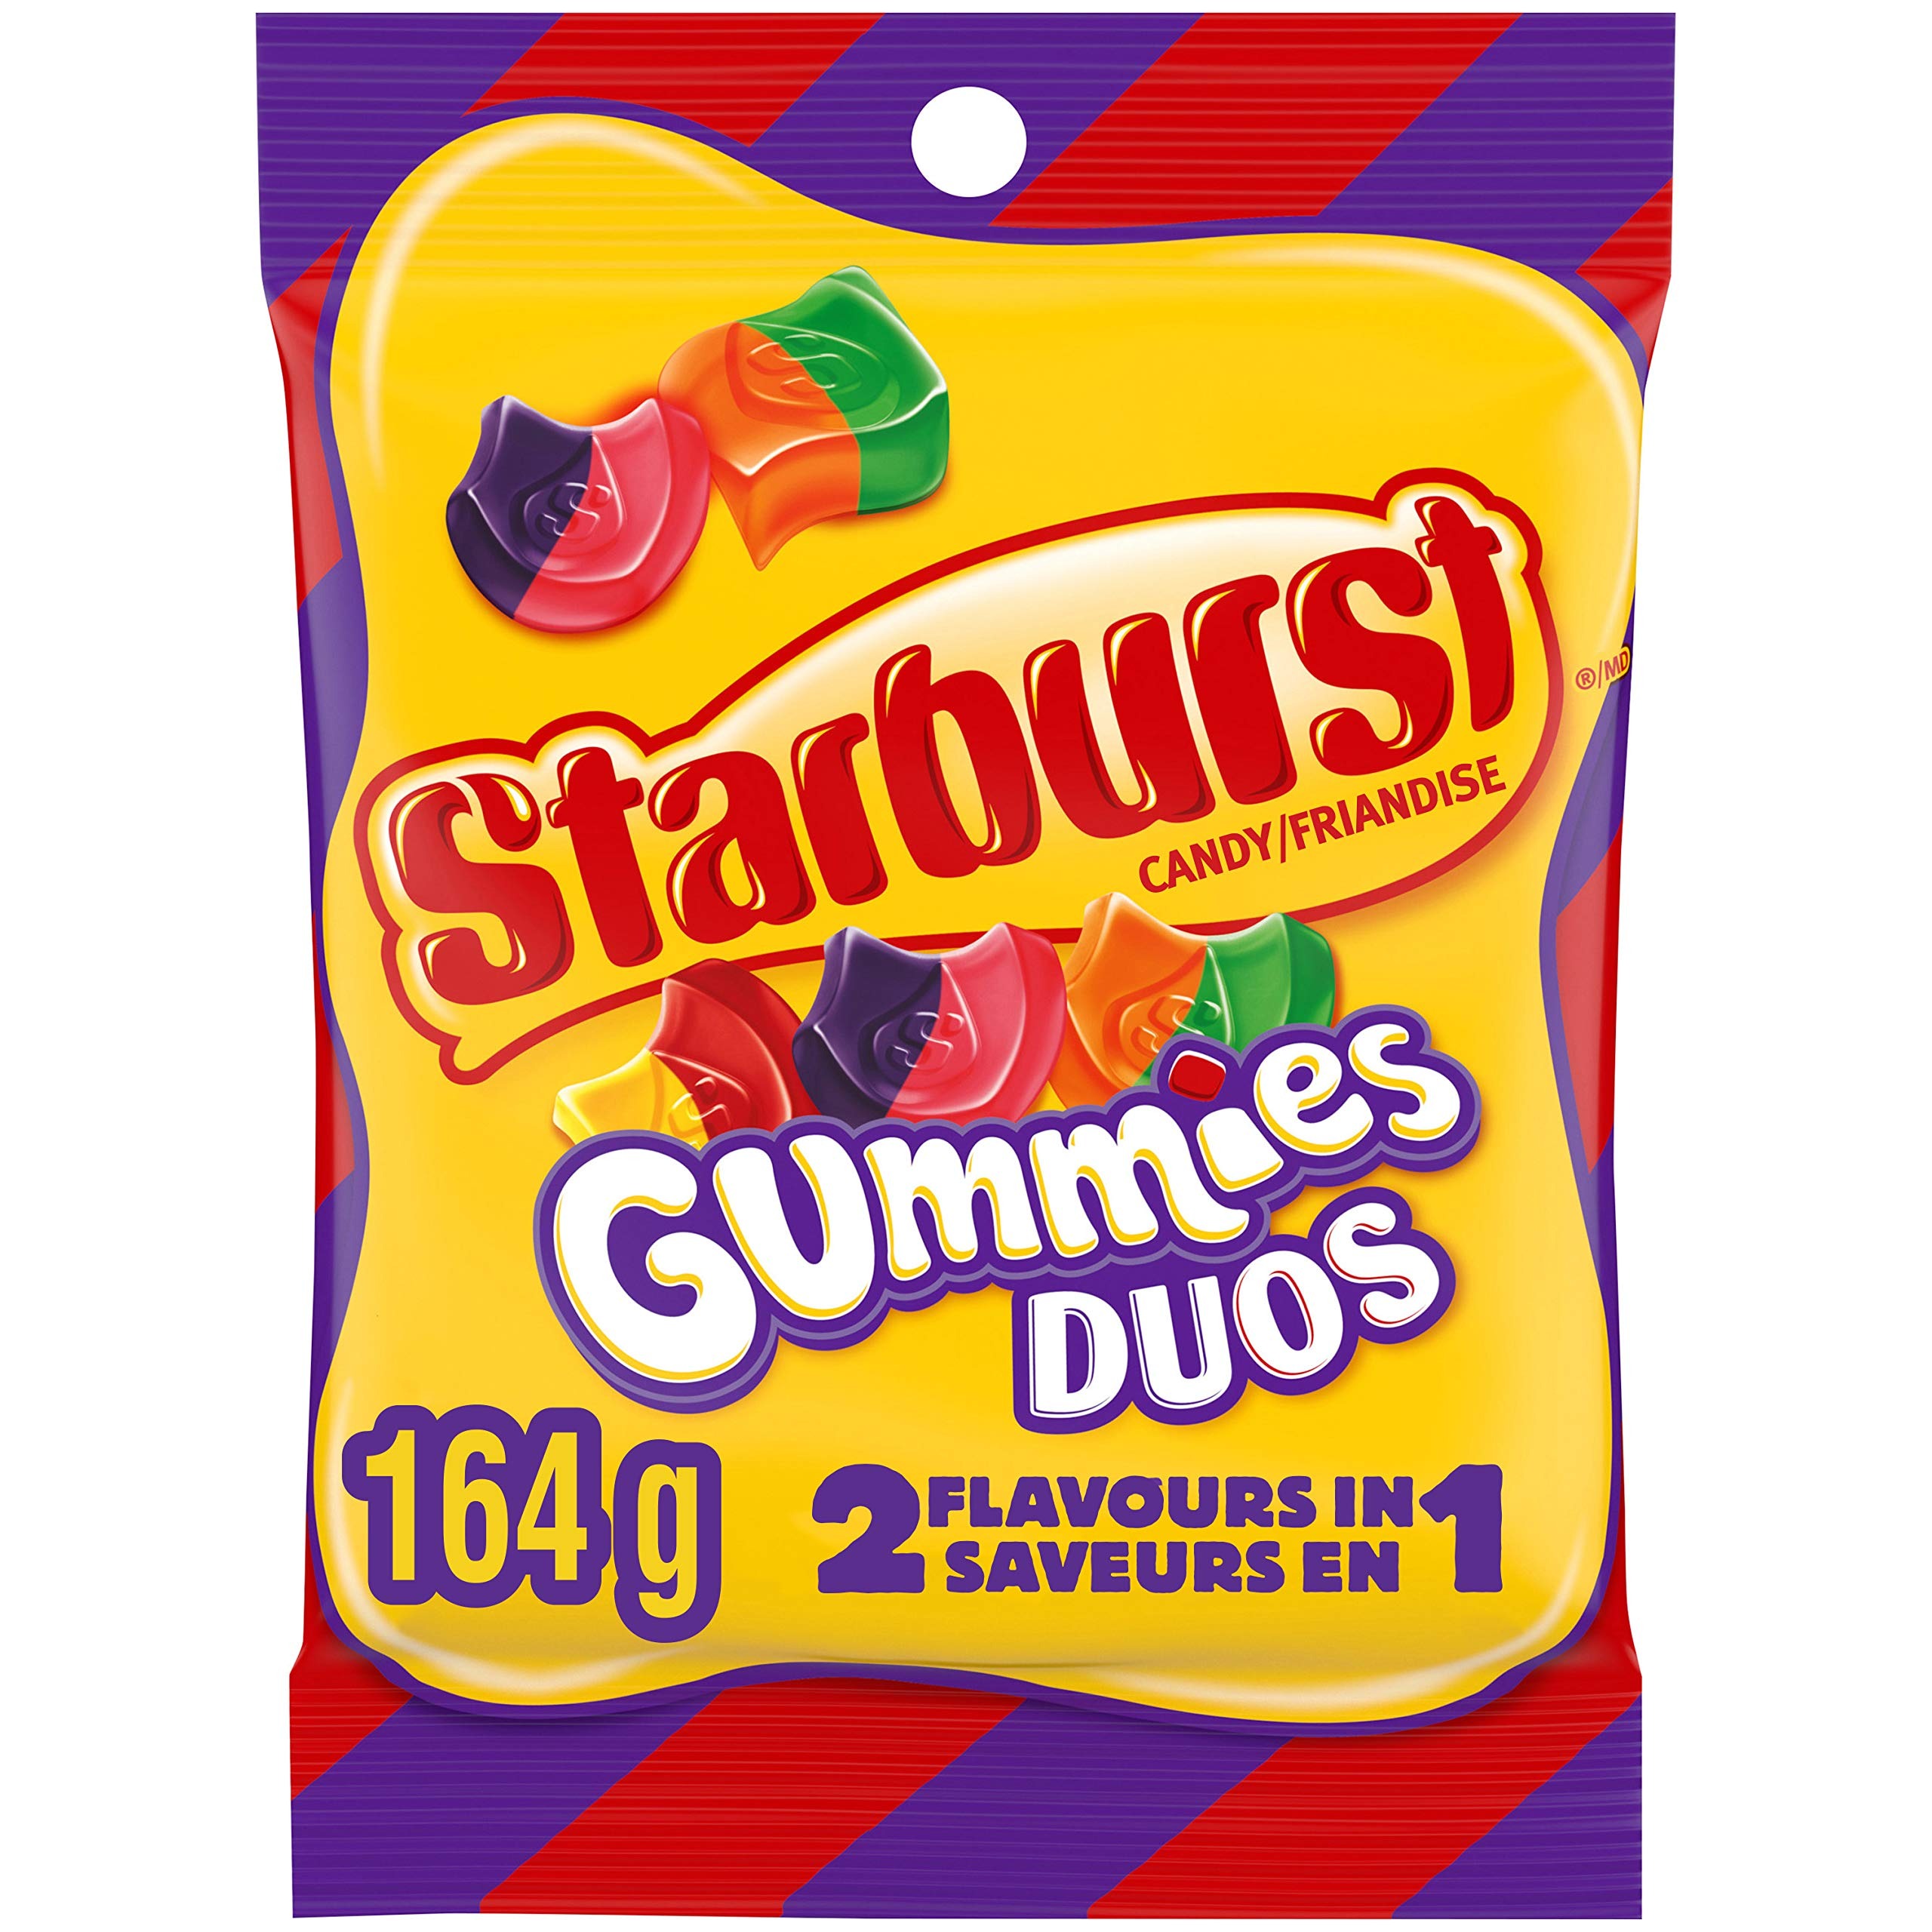
Item Name: Starburst Duos Gummies Candies, Fruit Flavoured, Bag,164g/5.8oz, (Imported from Canada)
Value: 1.0
Unit: Count

Price: 13.99